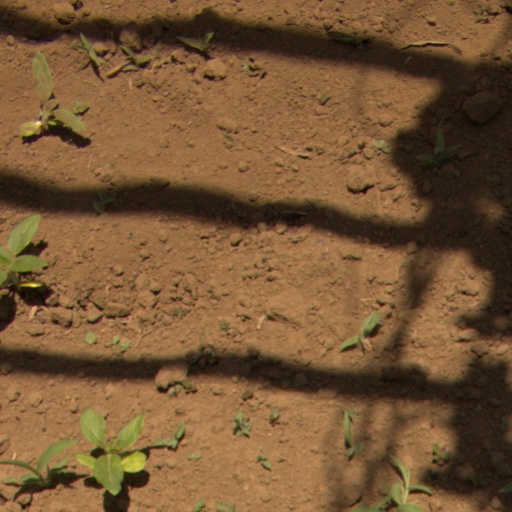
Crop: Jerusalem artichoke